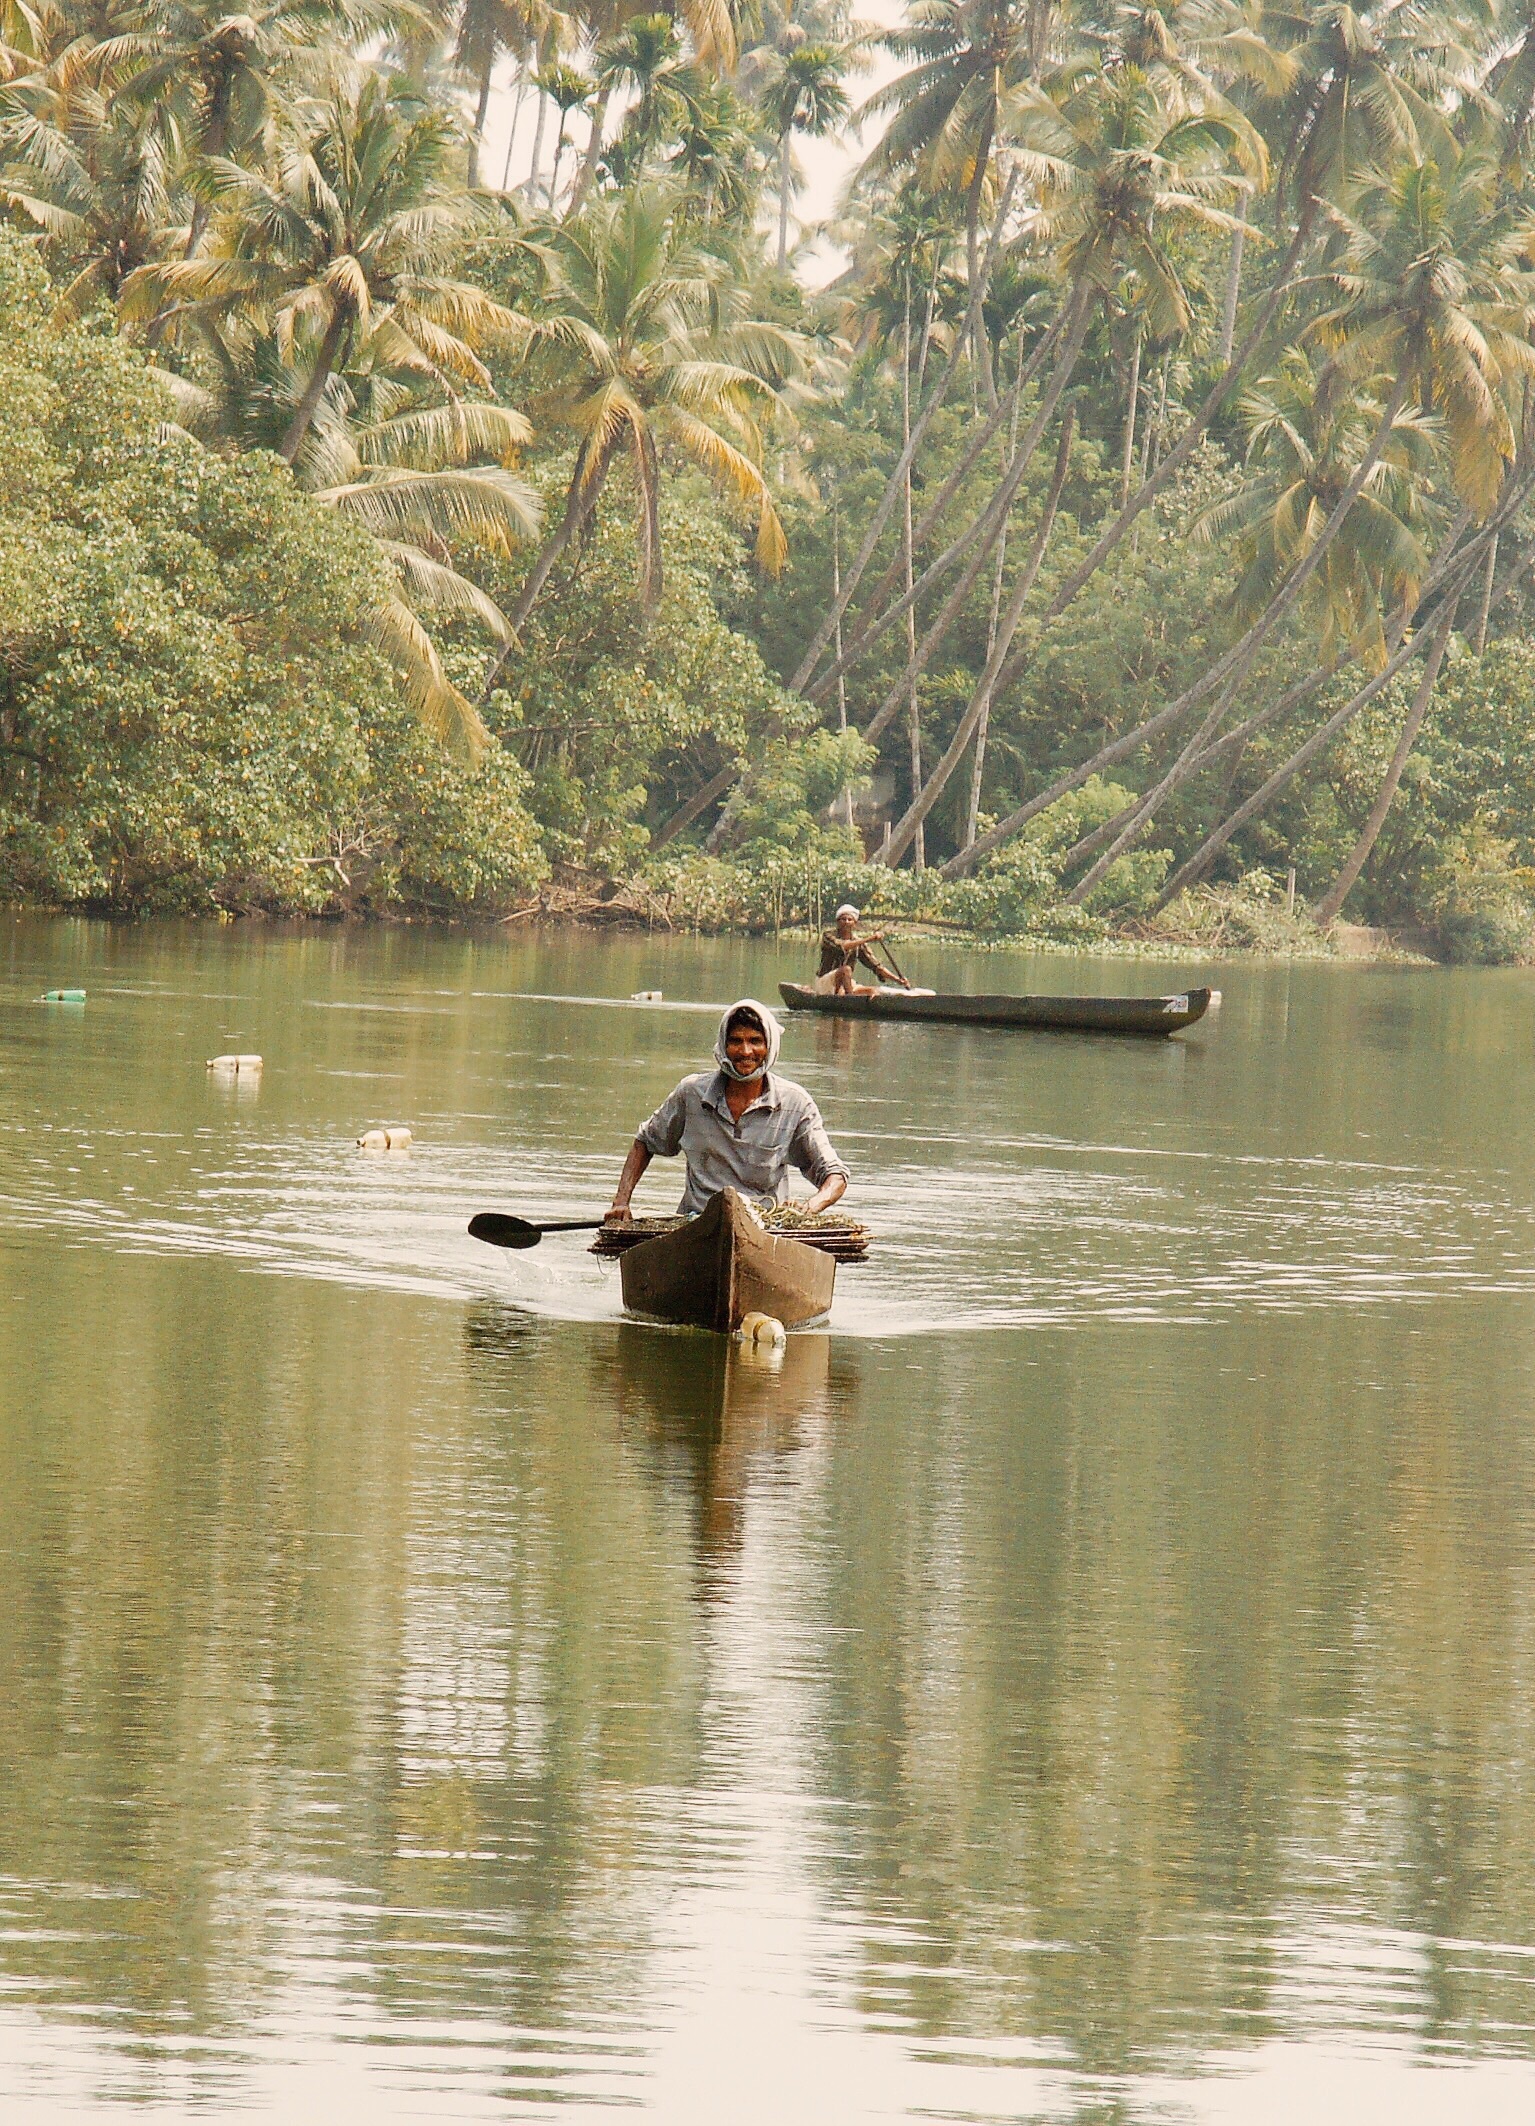
water, wilderness, boat, lake, river, canoe, pond, vehicle, boating, india, fischer, cochin, recreational fishing, crab fishing